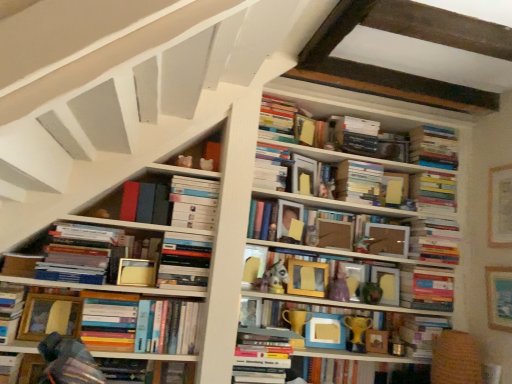
Question: From the image's perspective, locate the 4th book positioned below the hardcover book at center, positioned as the 6th book in top-to-bottom order. Please provide its 2D coordinates.
Answer: [(0.832, 0.750)]